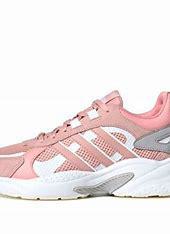
Brand: adidas
Model: neo Adidas NEO Crazychaos Shadow